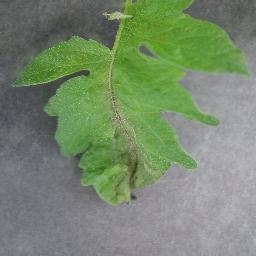
Label: Tomato___Late_blight